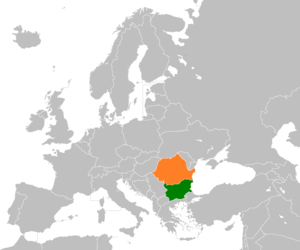
Les relations entre la Bulgarie et la Roumanie sont des relations internationales s'exerçant entre deux États d'Europe du Sud, la République de Bulgarie et la République de Roumanie. La Bulgarie a une ambassade à Bucarest tandis que la Roumanie a une ambassade à Sofia ainsi que trois consulats à Bourgas, Silistra et Vidin. Entre